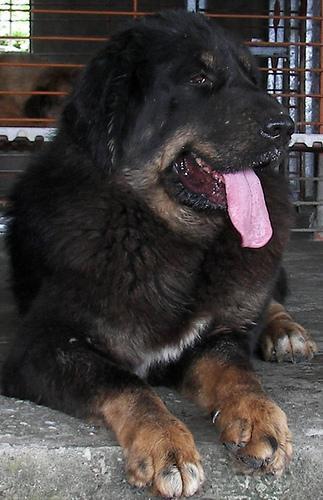
Tibetan_mastiff